Manipur

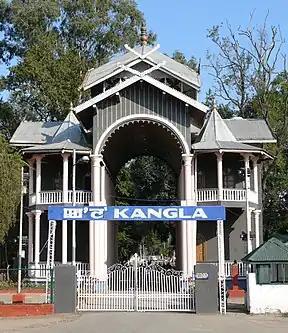
Kangla Gate, the west entrance to the Kangla Fort

Manipur has a long record of insurgency and inter-ethnic violence. Its first armed opposition group, the United National Liberation Front (UNLF), was founded in 1964 aiming to achieve independence from India and establish Manipur as a new country. Over time, many more groups formed, each with different goals, and deriving support from diverse ethnic groups in Manipur. The People's Revolutionary Party of Kangleipak (PREPAK) was formed in 1977, and the People's Liberation Army (PLA) in 1978, suspected by Human Rights Watch of receiving arms and training from China. In 1980, the Kangleipak Communist Party (KCP) was formed. These groups began a spree of bank robberies and attacks on police officers and government buildings. The state government appealed to the central government in New Delhi for support in combating this violence.